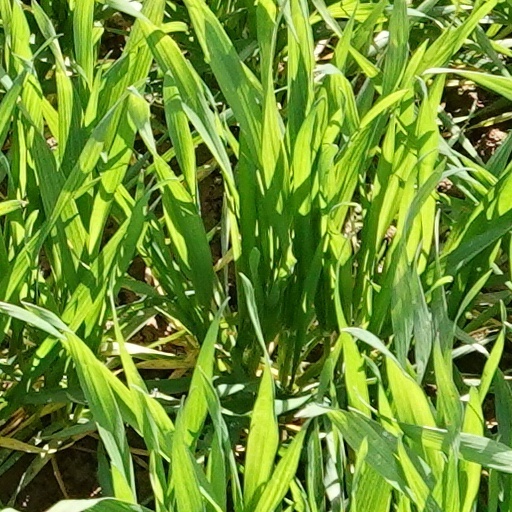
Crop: wheat